Geraldton Airport

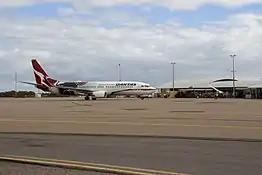
Qantas B737-800 aircraft VH-XZJ "Mendoowoorrji" at Geraldton Airport.

Geraldton is close enough to Perth to receive a significant number of private operations from aircraft based in Perth. Geraldton is also a convenient location for pilots to fly to for recreational reasons.